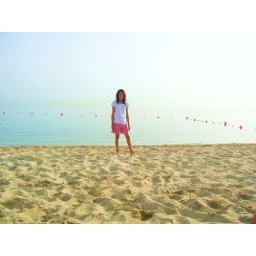
I called it beach girl cz i like the beach and me in that pic shows that i like the beach so i'm beach girl!!